'Amran

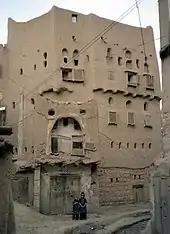
Traditional mud-built house.

'Amran has a long history, dating to the pre-Islamic era. During that period, it was one of the main centers of the Bakil tribal confederation. At the time of the Sabaean kingdom, the town blossomed into a fortress. A series of bronze plaques from that time were found in the town in the mid-nineteenth century and are now in the British Museum. In the seventh century, the town witnessed clashes against the Sabeans. Remains of carved stones that belonged to former temples and palaces bear witness to past glory. A large stone inscription is found on the western city gate (Bab al-Kabir).